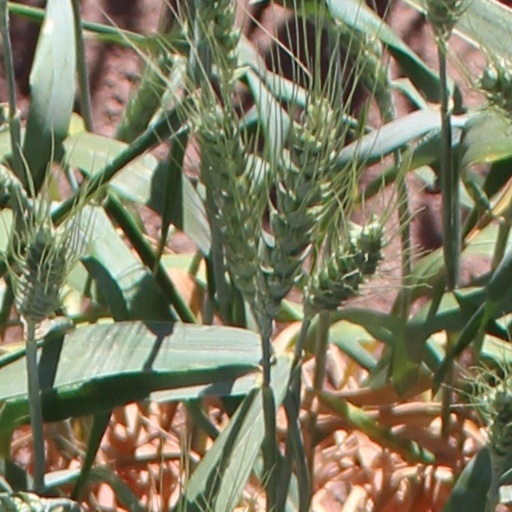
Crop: wheat